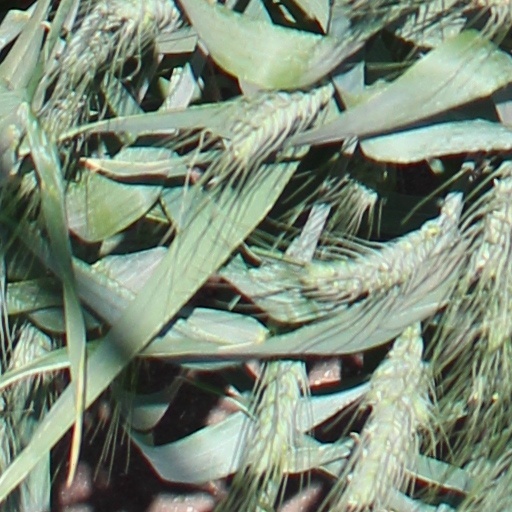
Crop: wheat